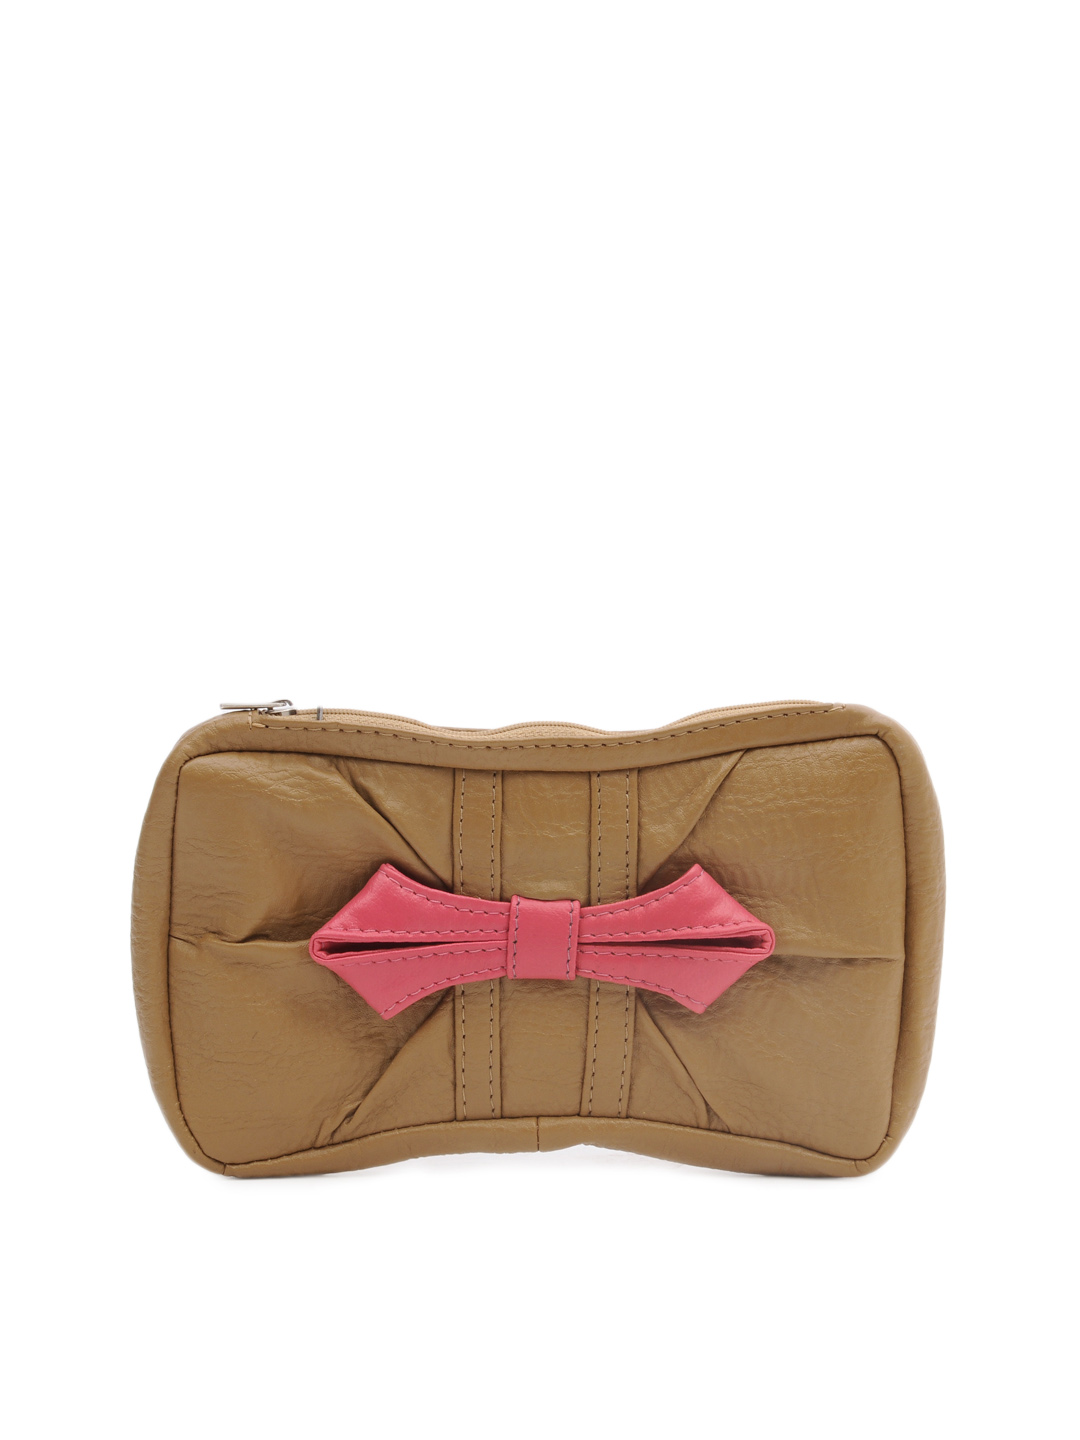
Peperone Women Brown Clutch Clutches
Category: Accessories / Bags / Clutches
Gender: Women
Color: Brown
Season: Winter 2012
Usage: Casual